Satellite of Love

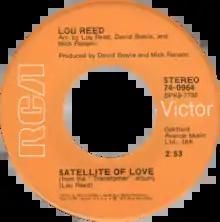
Side A of the 1973 US single

"Satellite of Love" is a song by American musician Lou Reed. It is the second single from his 1972 album "Transformer". At the time of its release, it achieved minor US chart success (No. 119), though it later became a staple of his concerts and compilation albums.